Grim Fandango

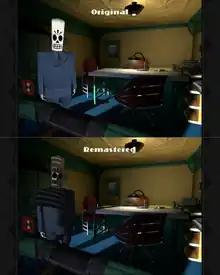
A comparison of "Grim Fandango" from its original release (top) and the remastered version. Double Fine increased texture resolution and improved lighting models to improve the looks of the characters.

The game featured a large cast for voice acting in the game's dialog and cutscenes, employing many Latino actors to help with the Spanish slang. Voice actors included Tony Plana as Manny, Maria Canals-Barrera as Meche, Alan Blumenfeld as Glottis, and Jim Ward as Hector. Schafer credits Plana for helping to deepen the character of Manny, as the voice actor was a native Spanish speaker and suggested alternate dialog for the game that was more natural for casual Spanish conversations. Schafer planned from the beginning for the voice cast to consist entirely of Latino performers.